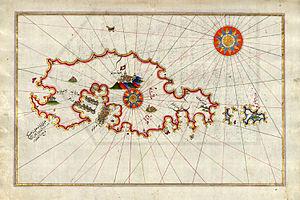
L'histoire de Malte, de l'archipel maltais pour être plus précis, est très riche, en lien avec sa position stratégique en mer Méditerranée. Ces îles connaîtront l'occupation de toutes les puissances qui se succéderont pour le contrôle de la Méditerranée : les Phéniciens, les Grecs, les Romains, les Barbares, les Byzantins, les Arabes Aghlabides d'Ifriqiya, les Normands, les Hohenstaufen, les Angevins, les Aragonais avant d'être marquées en particulier par l'influence de l'ordre de Saint-Jean de Jérusalem et les Britanniques avec les Français dans l'entre-deux-guerre.